Shirikiana Aina

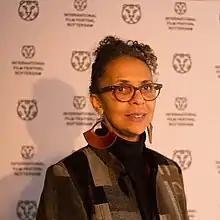
Shirikiana Aina at the International Film Festival Rotterdam in 2018

Shirikiana Aina (born September 9, 1955) is an American film director, cinematographer, producer, and writer. Shirikiana was born in Detroit, MI. She is a member of the LA Film Rebellion. She founded Mypheduh Films, Inc., a distribution company for independent Pan African Films. The company produced several features from the filmmakers of the LA Film Rebellion. She also co-founded Negod Gwad Productions, a nonprofit film company providing support to indie filmmakers. She has taught courses in script writing and film production at Howard University. She is married to film director Haile Gerima.